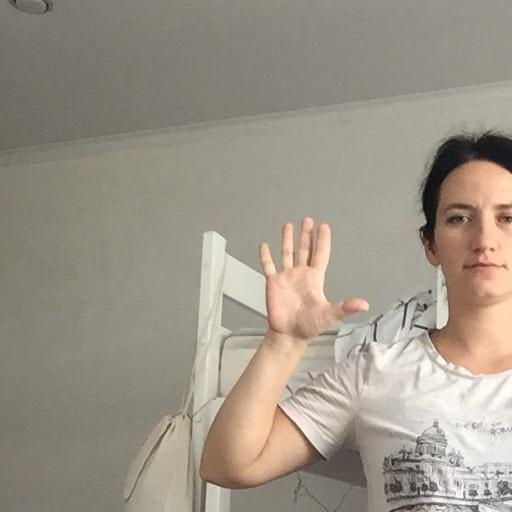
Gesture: palm